Vermetus triquetrus

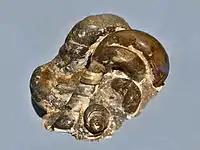
"Vermetus triquetrus" from the Pliocene of Italy

The genus "Vermetus" is very ancient. It is known in the fossil records from the Jurassic to the Quaternary (age range: from 164.7 to 0.0 million years ago).